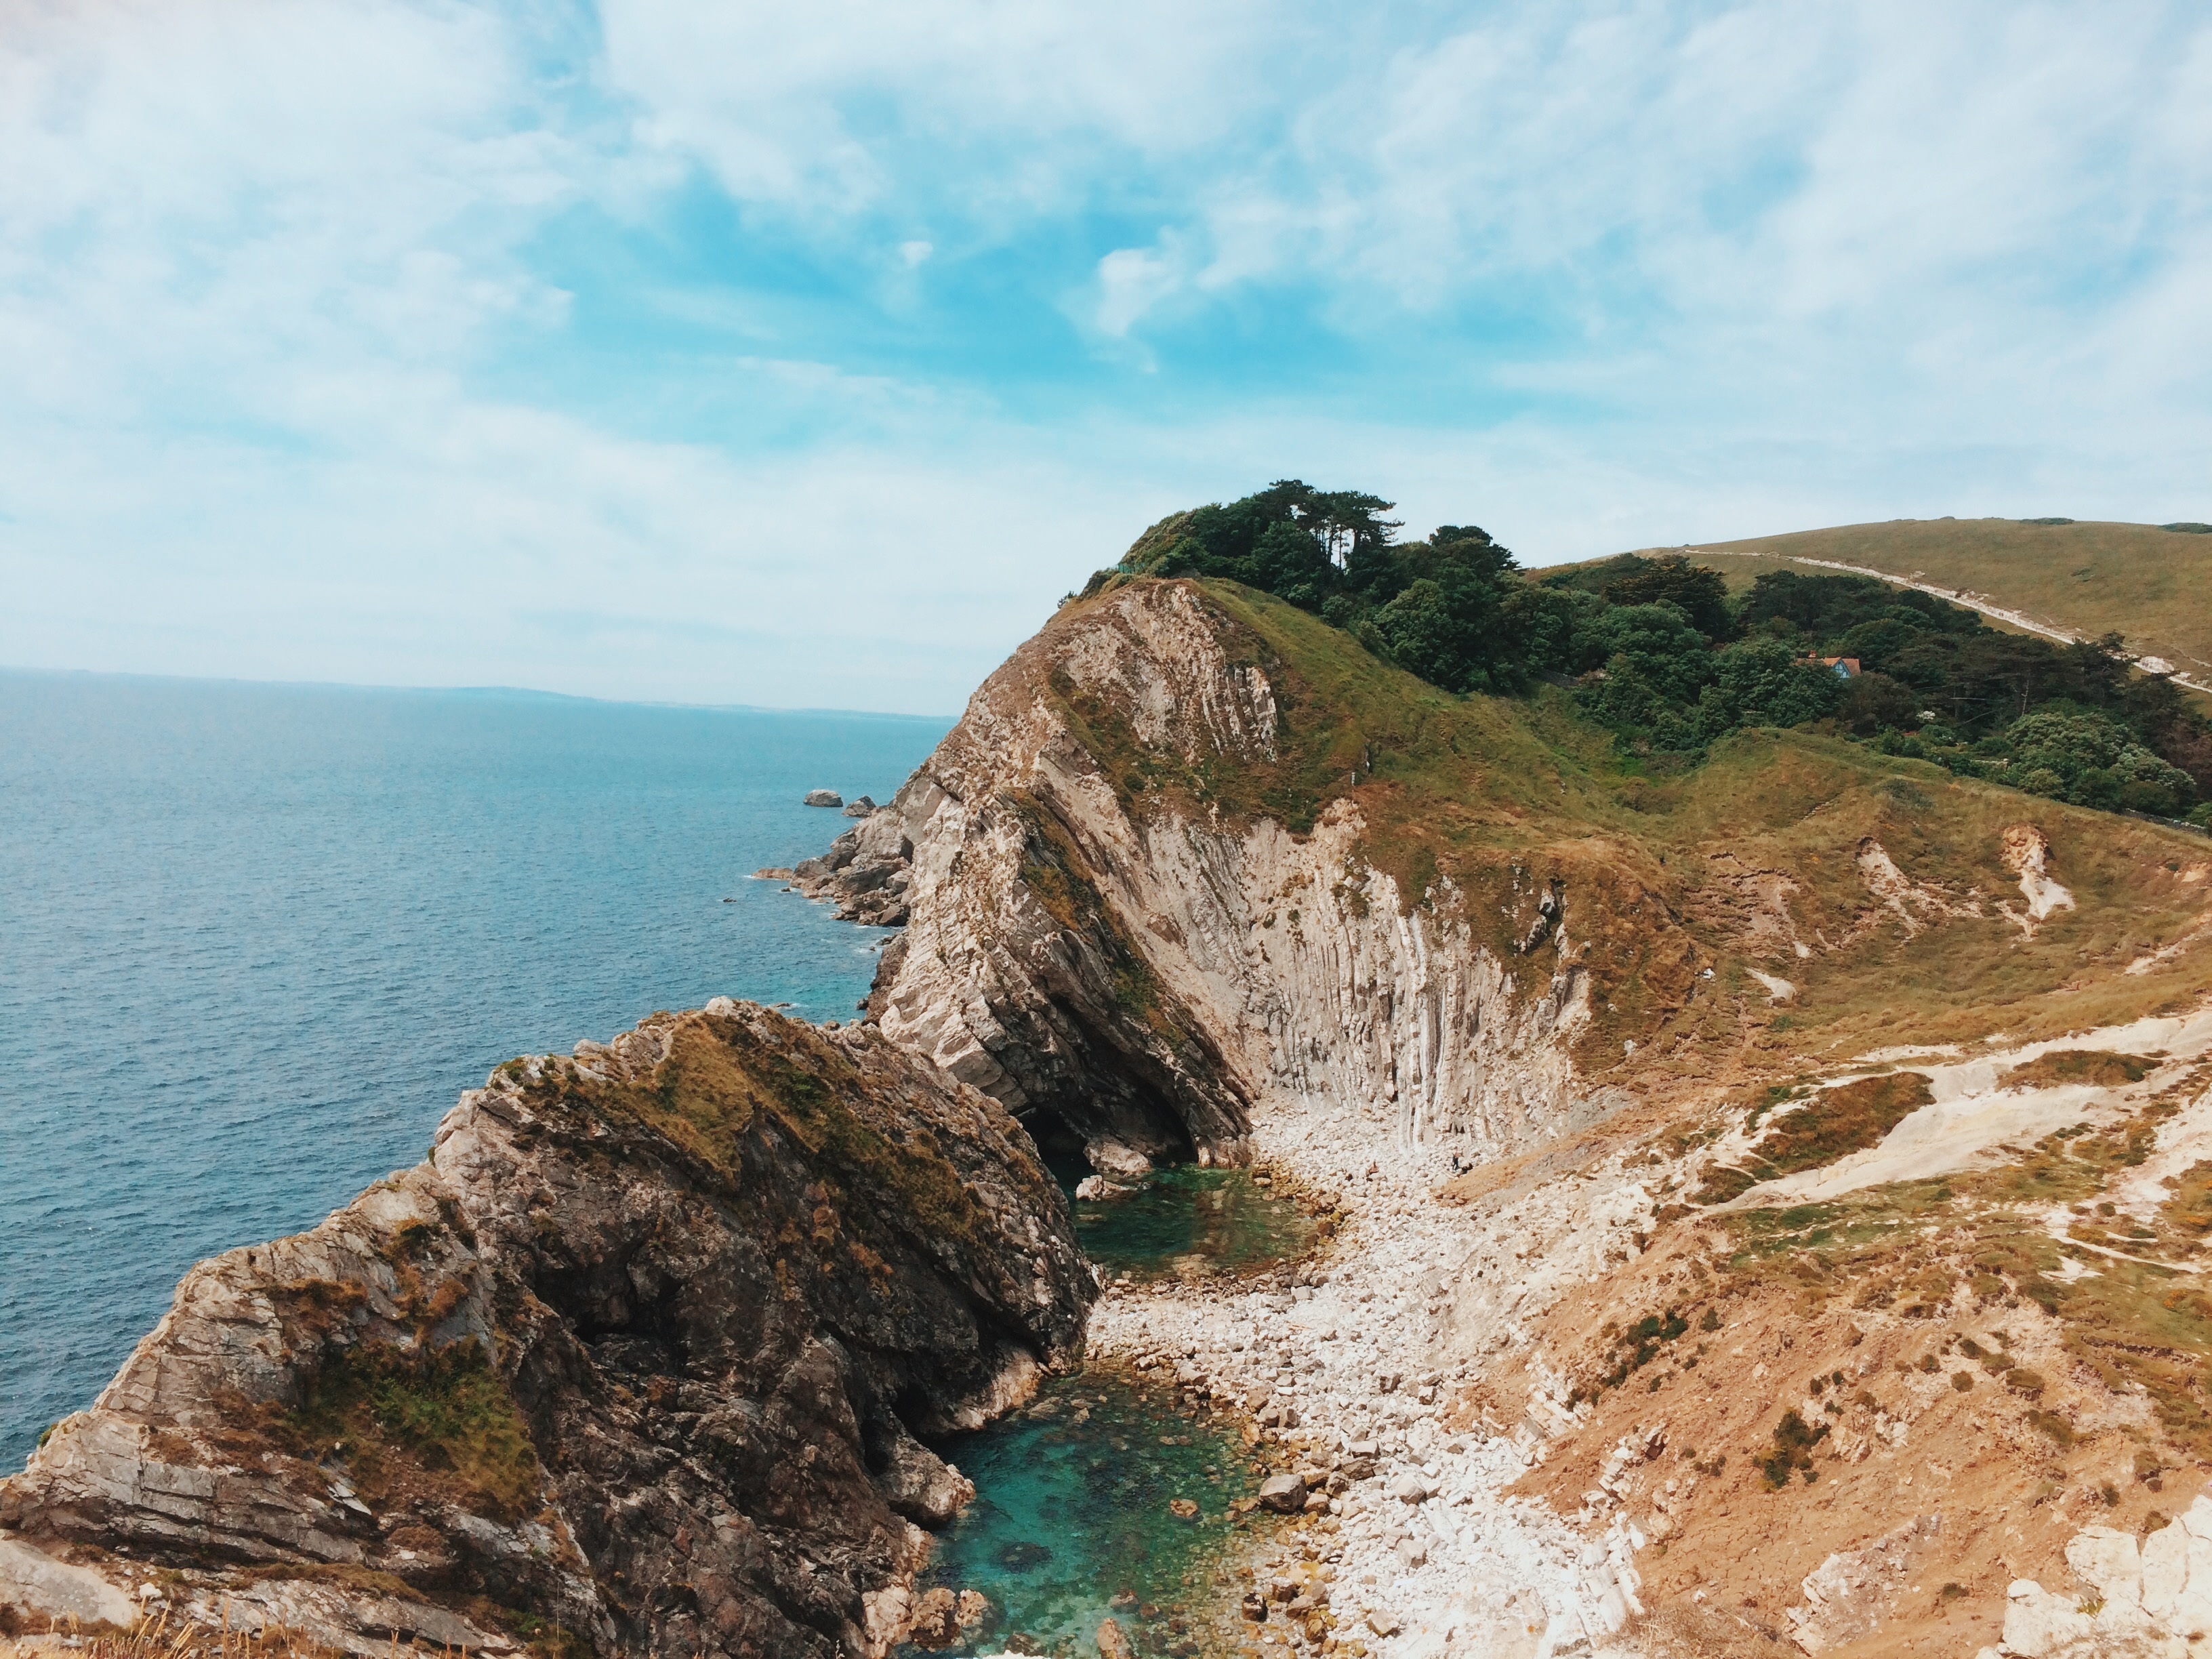
landscape, sea, coast, nature, rock, ocean, mountain, sky, shore, cliff, cove, bay, terrain, uk, england, clouds, geology, cape, dorset, united kingdom, landform, jurassic coast, lulworth cove, geographical feature